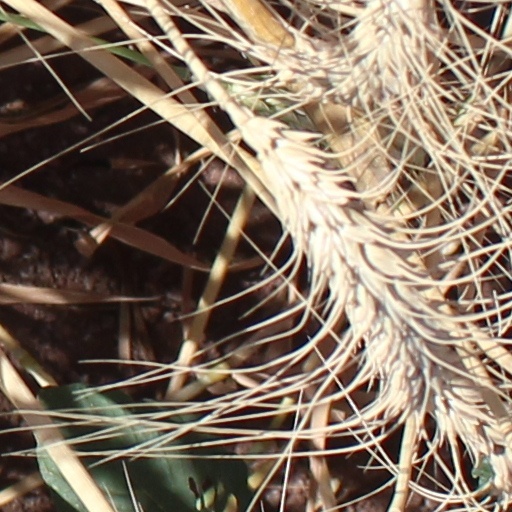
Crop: wheat